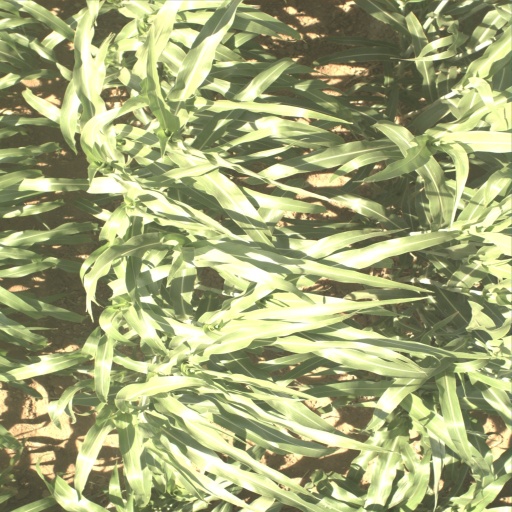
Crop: sorghum